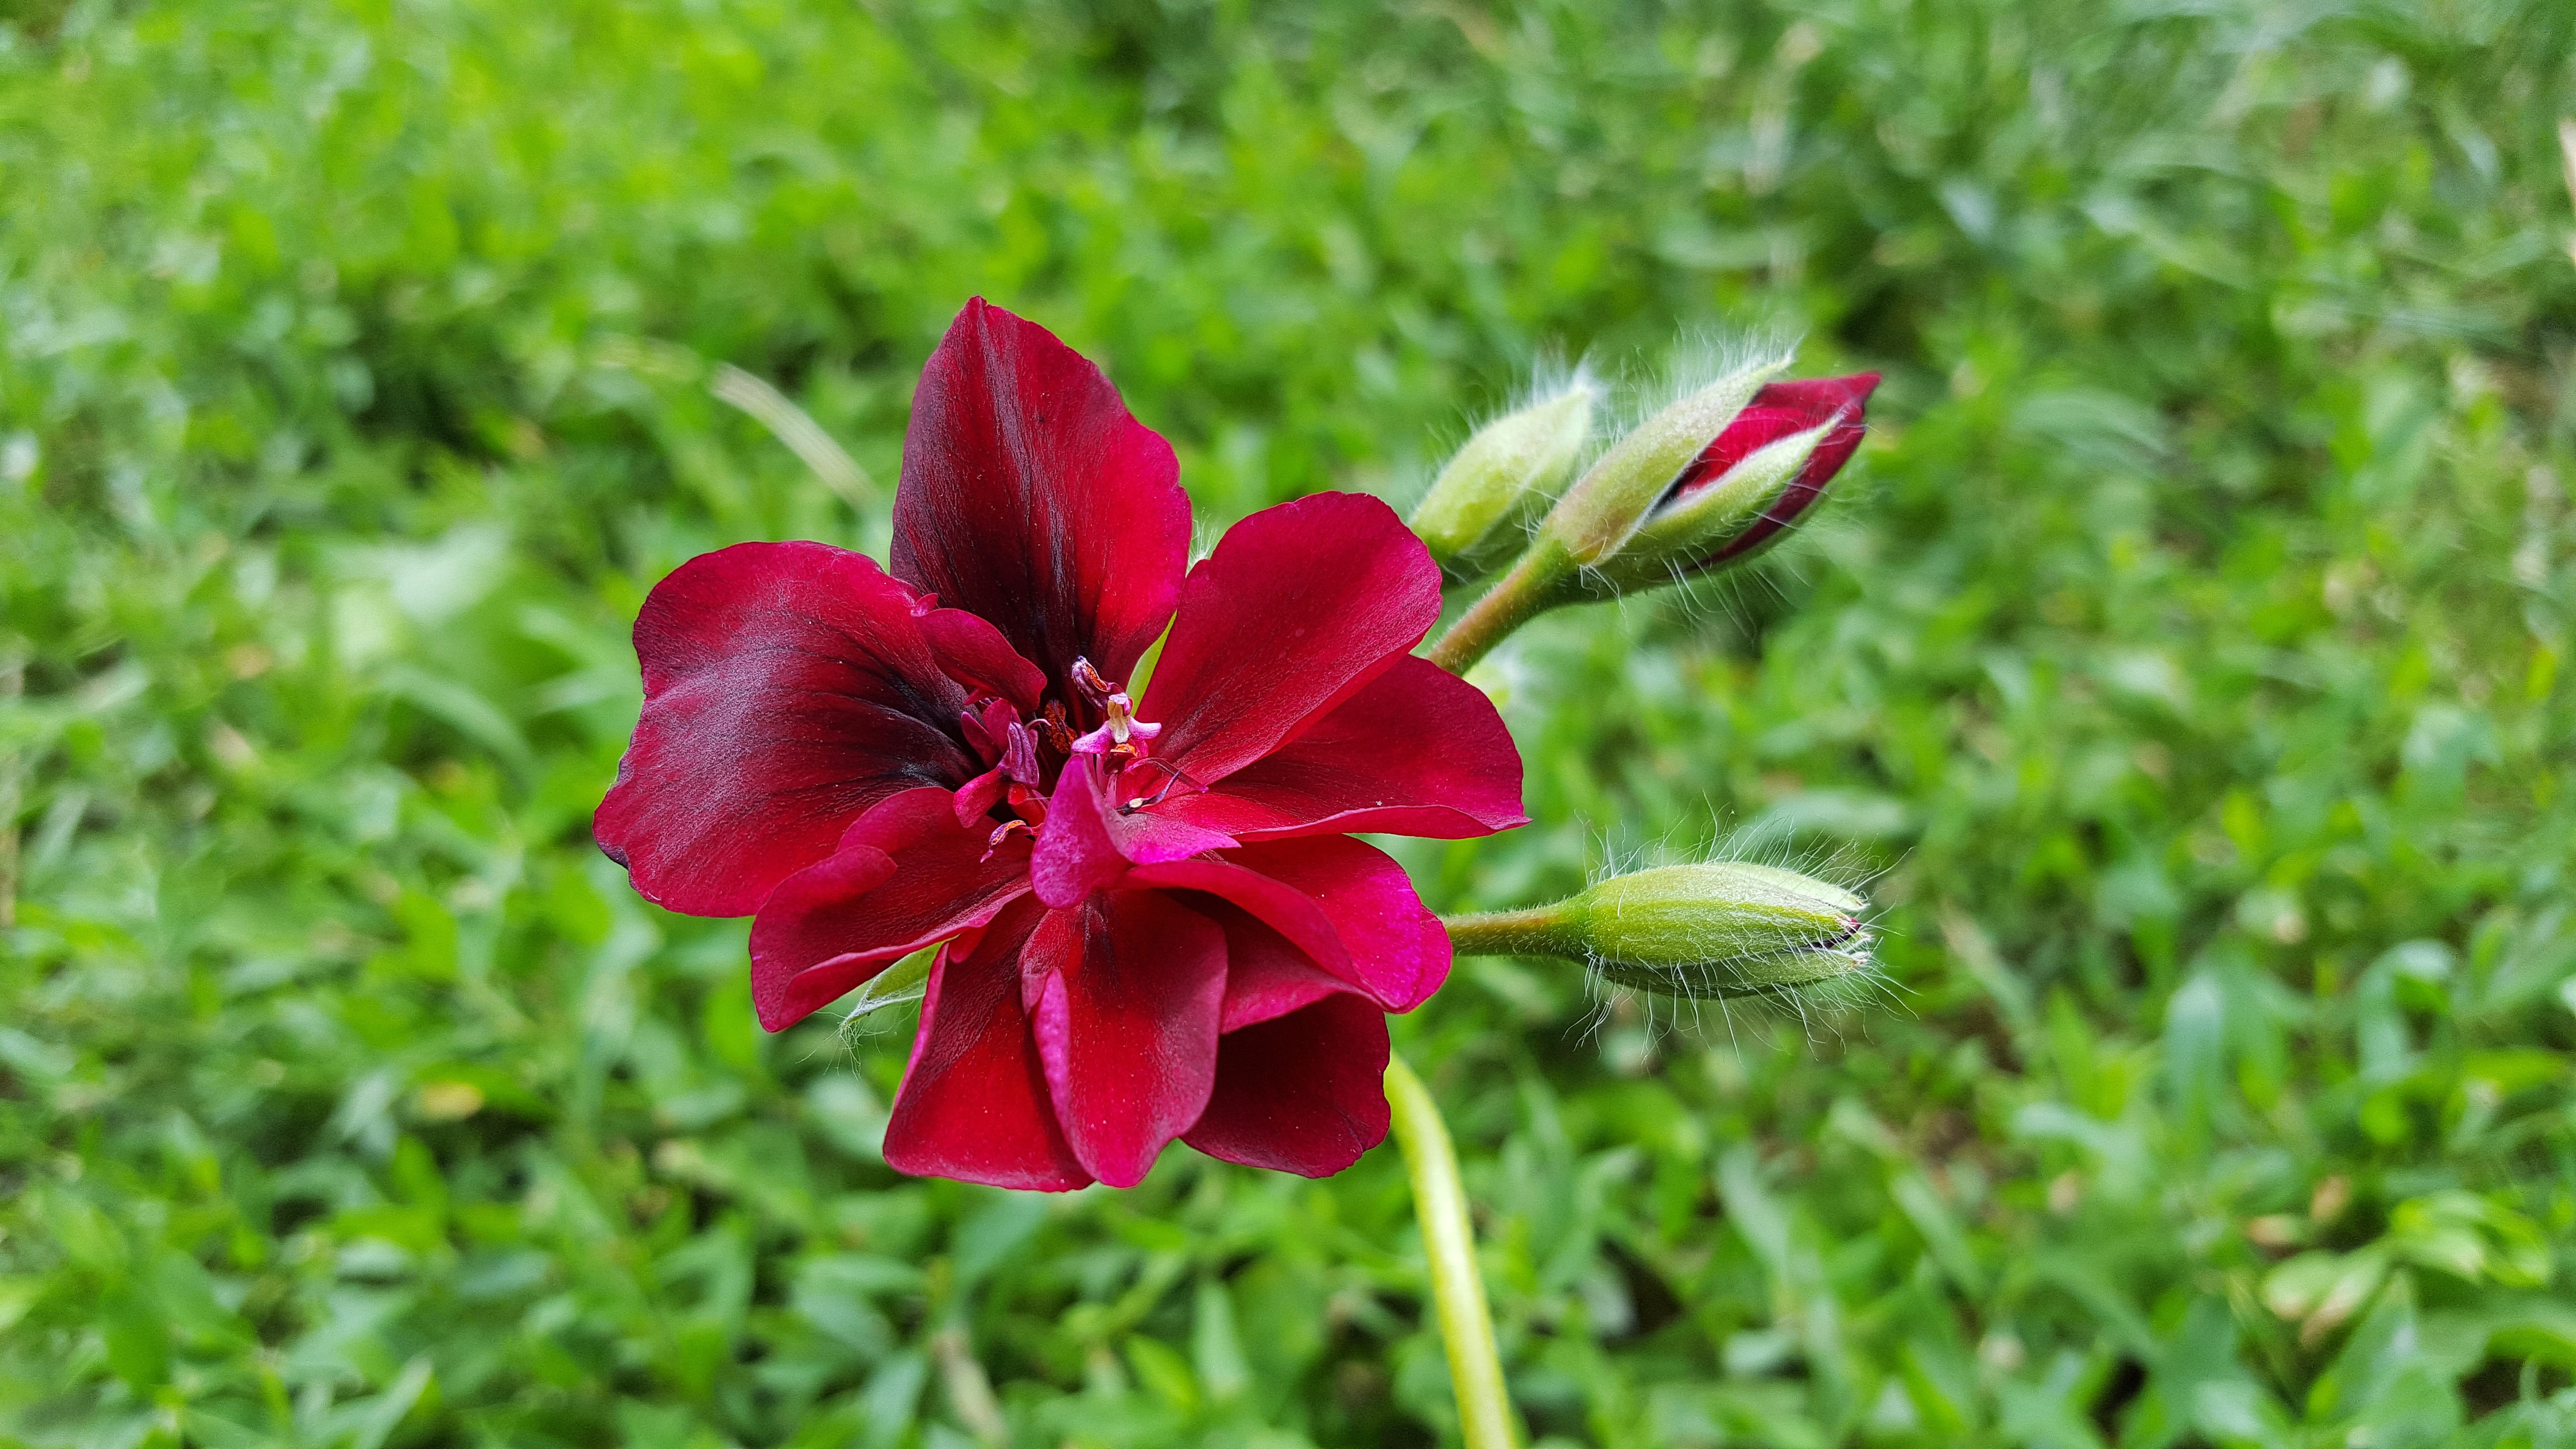
nature, grass, blossom, plant, meadow, flower, petal, bloom, natural, botany, blooming, garden, pink, flora, perennial, wildflower, flowers, red flower, geranium, shrub, springtime, lily, flowering, cranesbill, daylily, pelargonium, macro photography, royalty free, garden flower, flowering plant, geraniums, geraniaceae, red geranium, pot flower, geranium flower, land plant, storksbills, red cranesbill, cranesbills, geranium flower pictures, geranium flower images, geranium plant